Nels H. Nelson

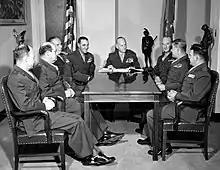
General Nelson (first from left) as Assistant Chief of Staff for Personnel during meeting with Commandant, Lemuel C. Shepherd Jr.

He returned to the United States in September 1945 and reported for duty at Portsmouth Navy Yard, where he was appointed commanding officer of Marine Barracks there. Nelson was appointed commanding officer of the Guard detachment at Naval Prison there in April 1946 and remained in that capacity until August 1947.